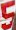
Number: 5